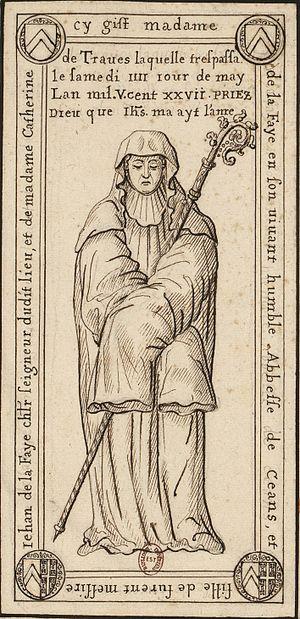
Pierre tombale sur laquelle est gravée l'effigie d'une abbesse
L’abbaye Notre-Dame de Tart ou abbaye de Tard, située dans l'ancienne commune de Tart-l'Abbaye en Bourgogne, sur la rivière l'Ouche, à proximité de la commune de Genlis en Côte-d'Or, fut la première maison féminine de l'ordre cistercien. La communauté des bernardines est déplacée de Tart à Dijon lors de la réforme en 1623. Il ne reste aujourd'hui à Tart que quelques ruines de ce qui fut l'abbaye mère des bernardines fondée en 1132. Le couvent rue Sainte-Anne à Dijon abrite le musée de la vie bourguignonne Perrin de Puycousin et l'église du monastère abrite le musée d'Art sacré de Dijon.